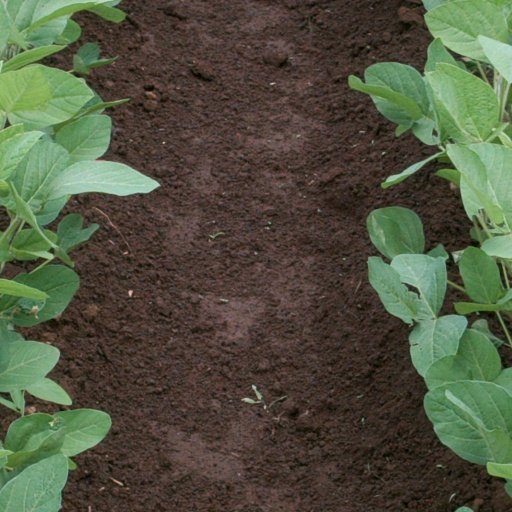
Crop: soybean